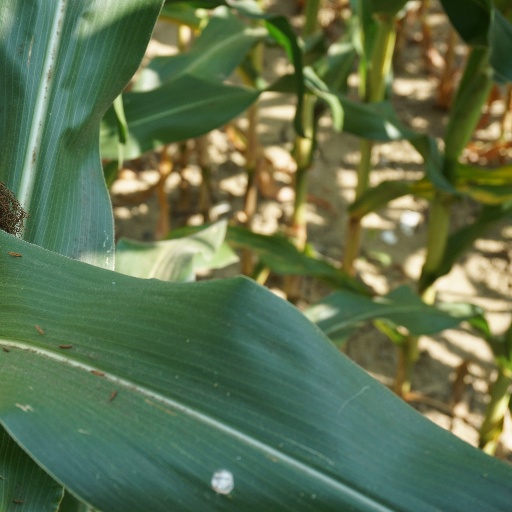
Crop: maize; corn